Describe the emotion expressed in this image:  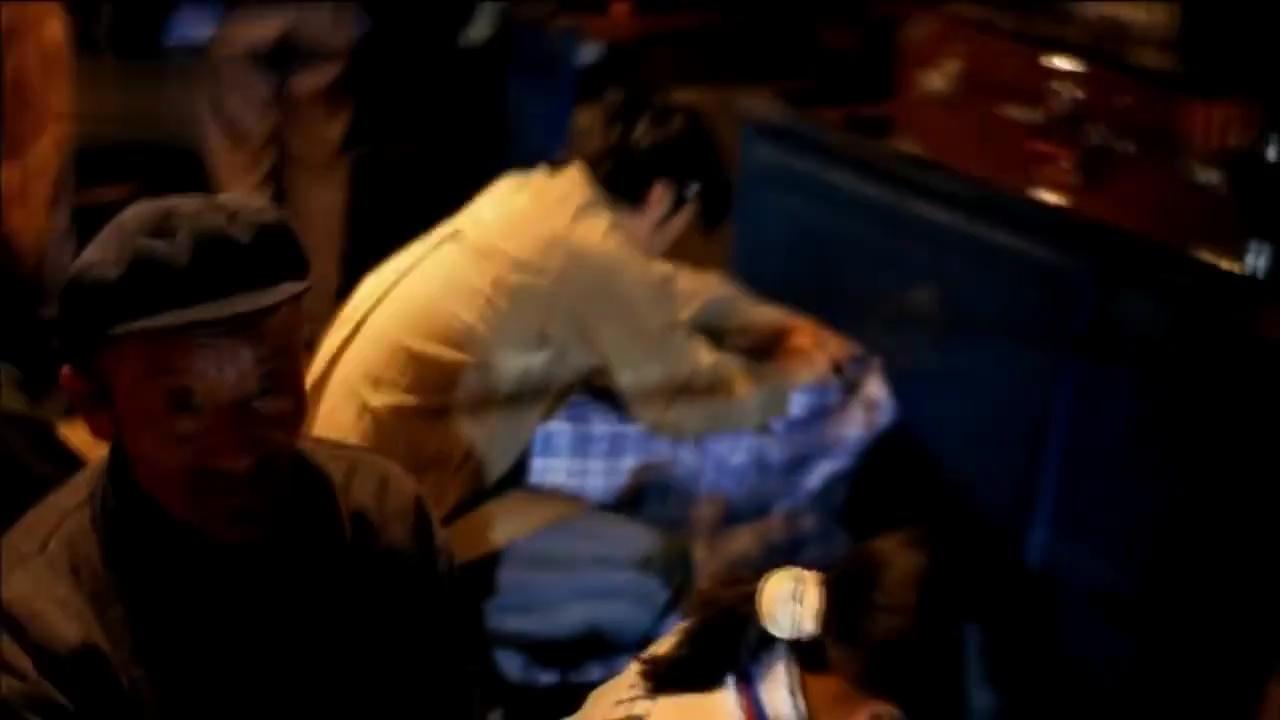
This person displays Suffering, valence and arousal with low intensity.